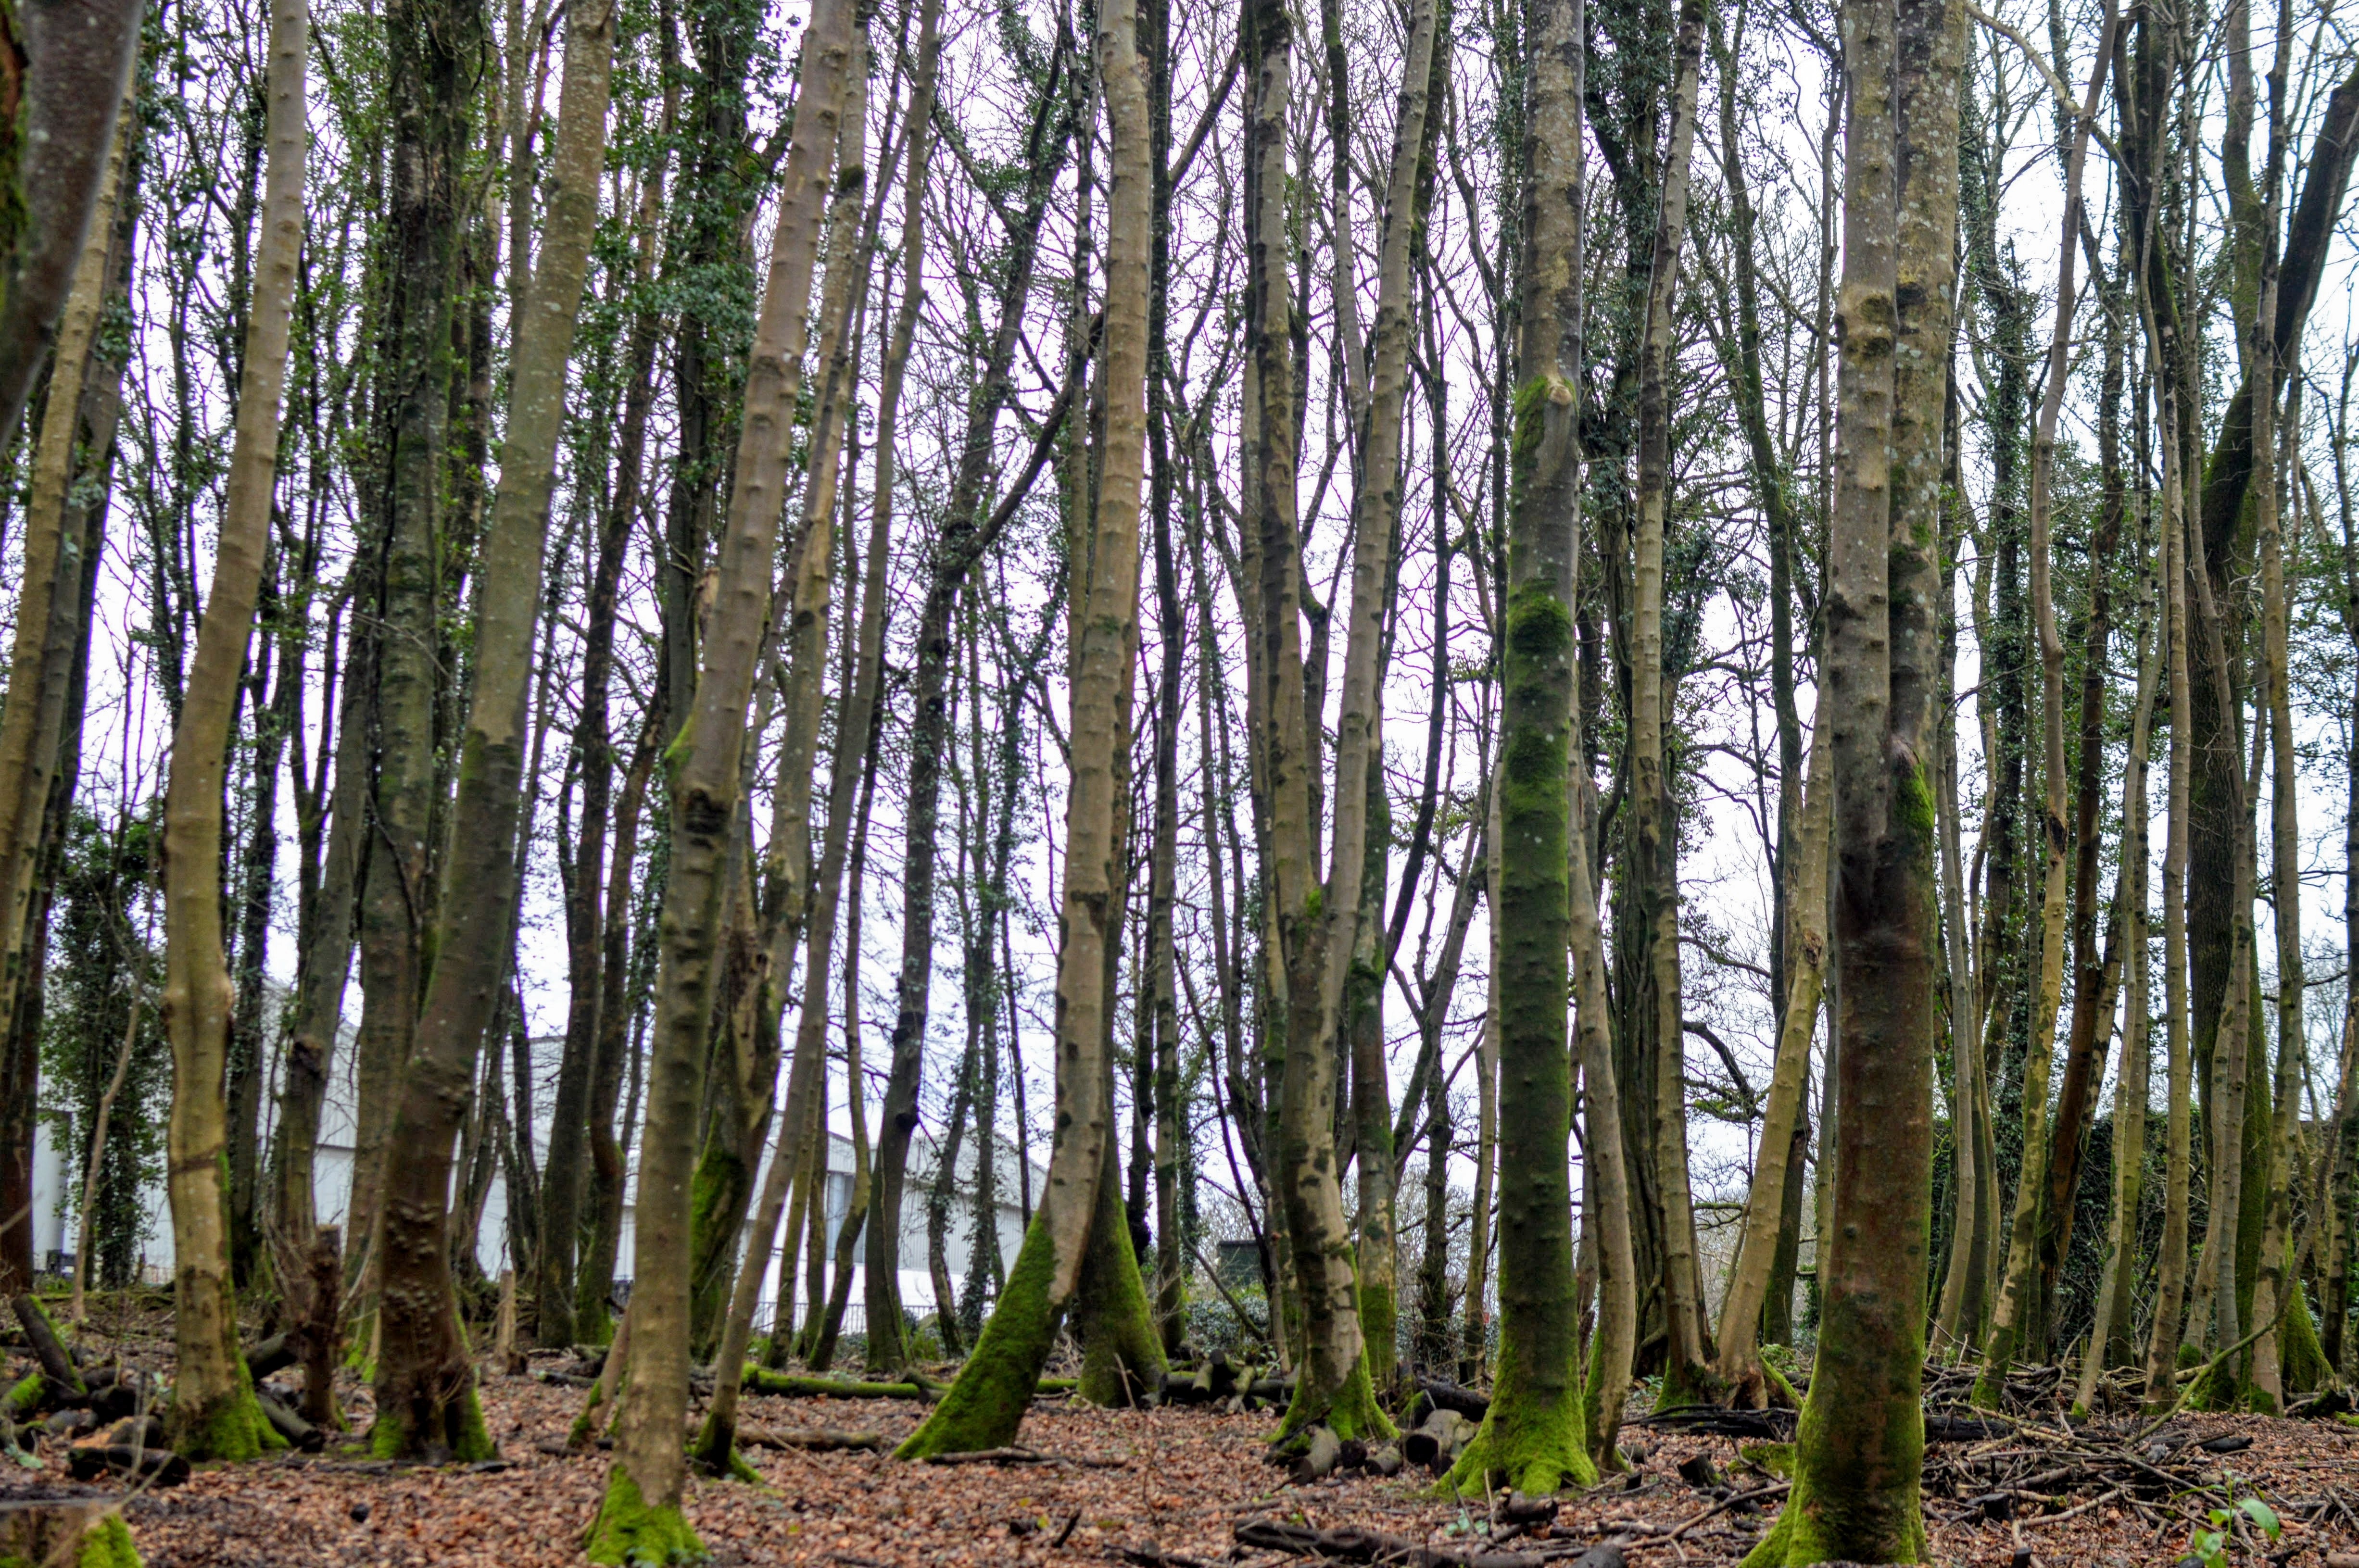
tree, forest, branch, plant, trunk, birch, spruce, deciduous, wetland, grove, woodland, habitat, larch, ecosystem, flowering plant, biome, old growth forest, natural environment, plant stem, woody plant, temperate broadleaf and mixed forest, temperate coniferous forest, land plant